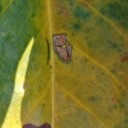
Label: Miner